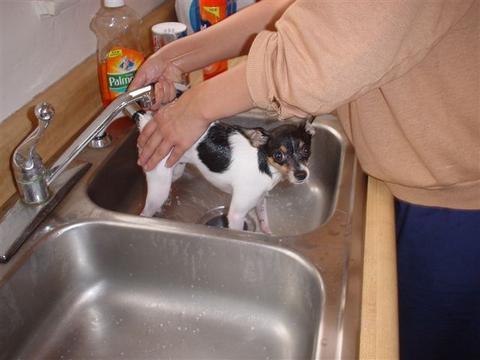
toy_terrier